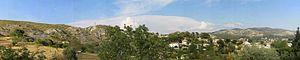
vue panoramique Allauch Description Original size (3000x600) here.Date 21 August 2005, 12:04Source Panoramic-AllauchAuthor SÃ©bastien Bertrand from Paris, France Original size (3000x600) here.
Allauch est une commune française située dans le département des Bouches-du-Rhône, en Provence. Ses habitants sont appelés les Allaudiens.